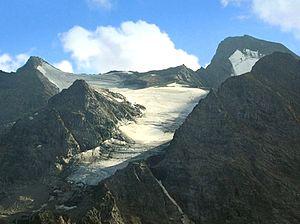
La Grande aiguille Rousse est un sommet des Alpes grées culminant à 3 482 mètres d'altitude en Savoie, entre les vallées de la Maurienne et de la Tarentaise, à proximité de la frontière entre la France et l'Italie. Ce sommet est proche d’un second sommet plus à l’ouest, seulement inférieur de 50 mètres, nommé Petite aiguille Rousse. Situé non loin de la Levanna, il donne accès au parc national du Grand Paradis côté italien et surplombe le lac Serru situé à 2 250 mètres.